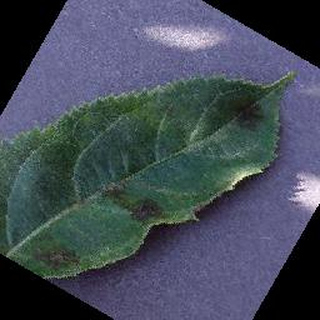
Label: apple_apple_scab